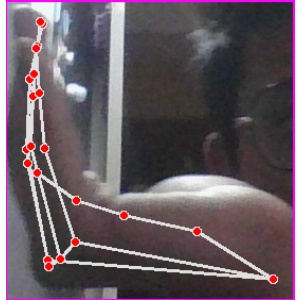
अक्षर: स